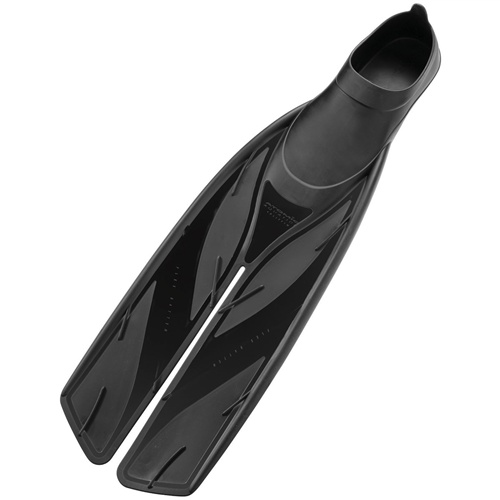
Fins - Atomic Full Foot Split Fin
SplitFins deliver more propulsion with less drag and kick with less effort. Reducing the stress and strain of the kick results in greater sustained speed, power and comfort. Independent testing has also confirmed that the SplitFin design significantly reduces air consumption.
Brand: Atomic
Category: Sporting Goods > Outdoor Recreation > Boating & Water Sports > Diving & Snorkeling > Diving & Snorkeling Fins > Split Fins